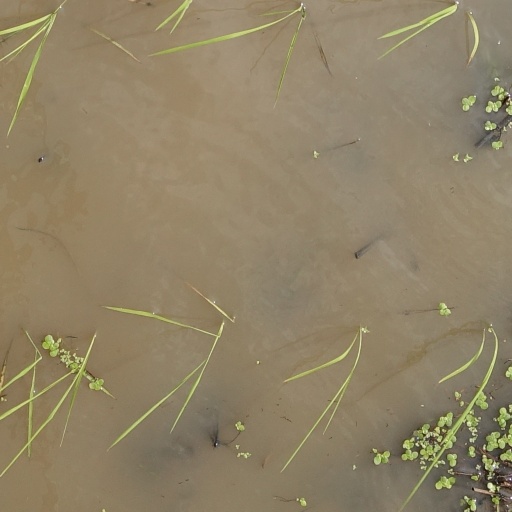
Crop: rice